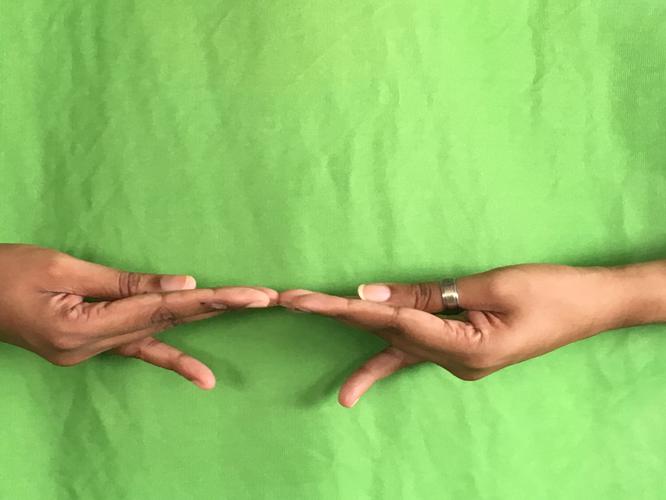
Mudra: Khatva
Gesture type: double_hand